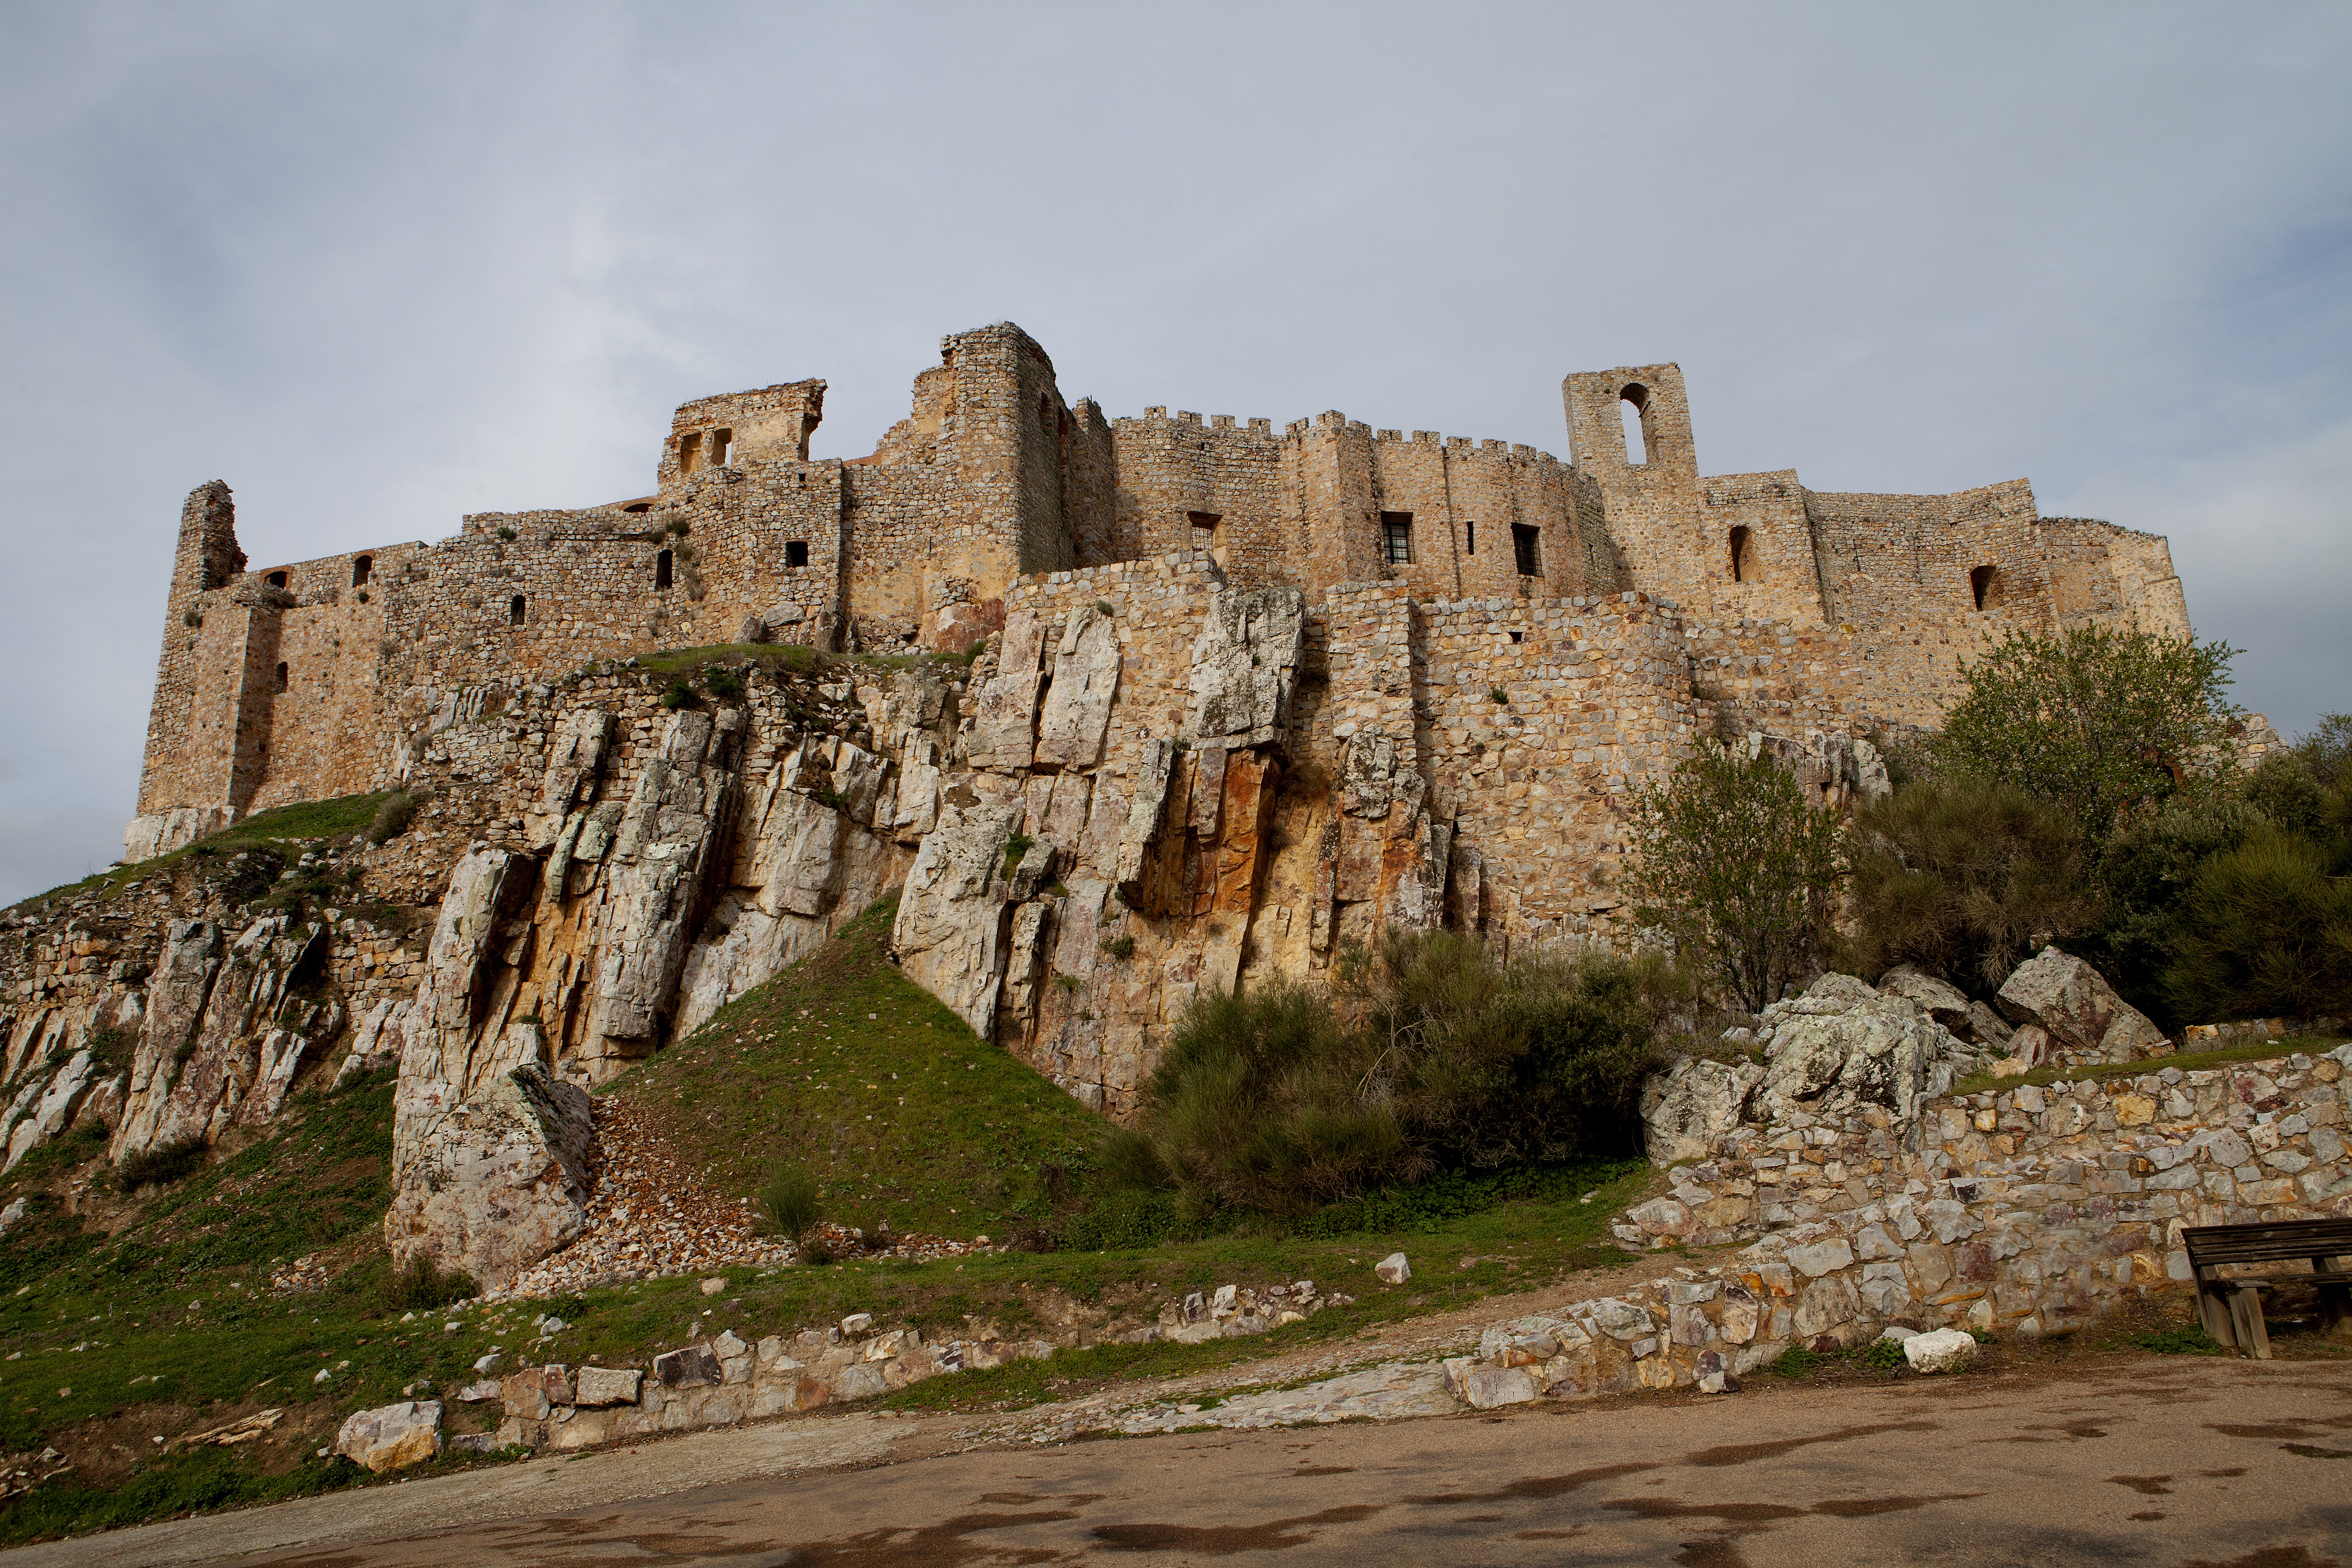
town, building, wall, village, castle, fortification, spain, stain, ruins, monastery, historical, middle ages, calatrava, archaeological site, unesco world heritage site, castile la mancha, historic site, royal city, castle of calatrava, ancient history